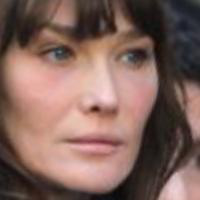
Age group: age 41-55